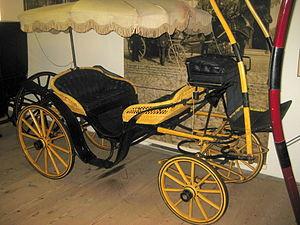
Un vis-à-vis est une voiture hippomobile fermée, à quatre roues, et à deux places, dont les sièges se font face. Ce type apparaît en France dans les années 1730. C’est en quelque sorte une berline « coupée » dans le sens longitudinal. Sous l’Empire, elle prend parfois le nom de sociable.